Hayscastle

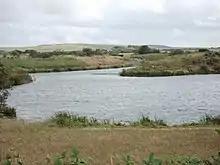
Hayscastle fishery

The village has a History and Environment Society, Women's Institute, Neighbourhood Watch and Young Farmers' Club. The "Cross Inn" stands in the centre of the village and had been run for 160 years by the same family. It was announced in July 2023 that the inn, which had been on the market for two years, had attracted a community grant of £200,000 from the UK government.